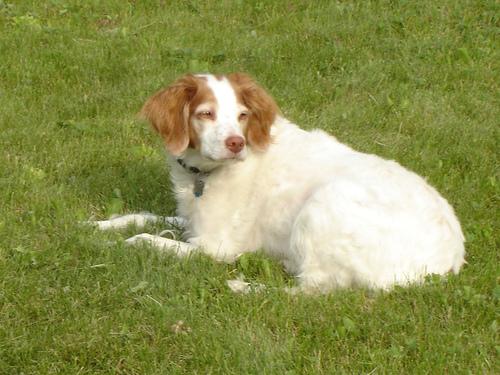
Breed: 232-n000076-Brittany_spaniel